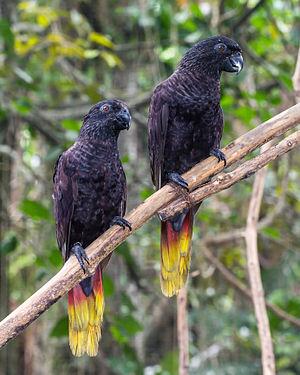
Le Lori noir est une espèce d'oiseaux de la famille des Psittacidés.